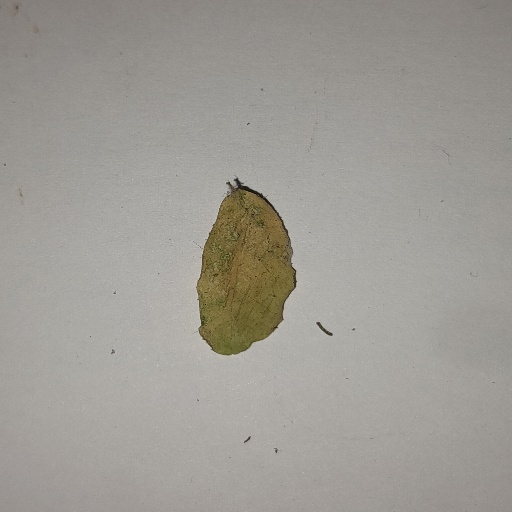
Species: Sojina
Leaf condition: Yellow Leaf